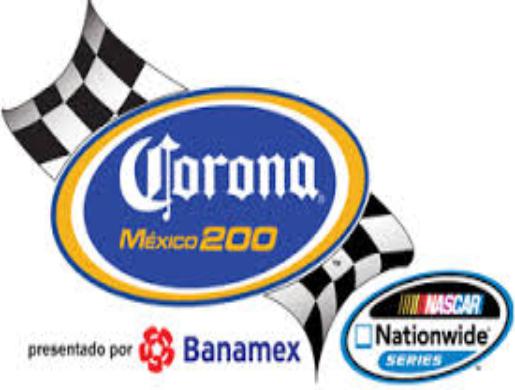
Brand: Corona
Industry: Food